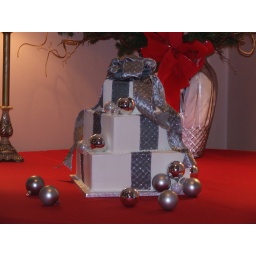
Butter Cream Boxes trimmed in silver and gray for a winter wedding